Laundos

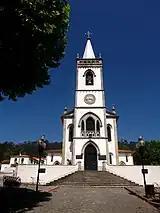
Sanctuary of Our Lady of Health.

Its arid soil didn't help in developing an appropriate Castro town like in neighbouring Cividade Hill in the parish of Terroso despite its rise, but Castro ruins from the 2nd century BC are known, probably a north surveillance post of Cividade de Terroso. Ancient Castro culture jewellery were found complete and are important for the jewel history of North-western Iberian Peninsula.